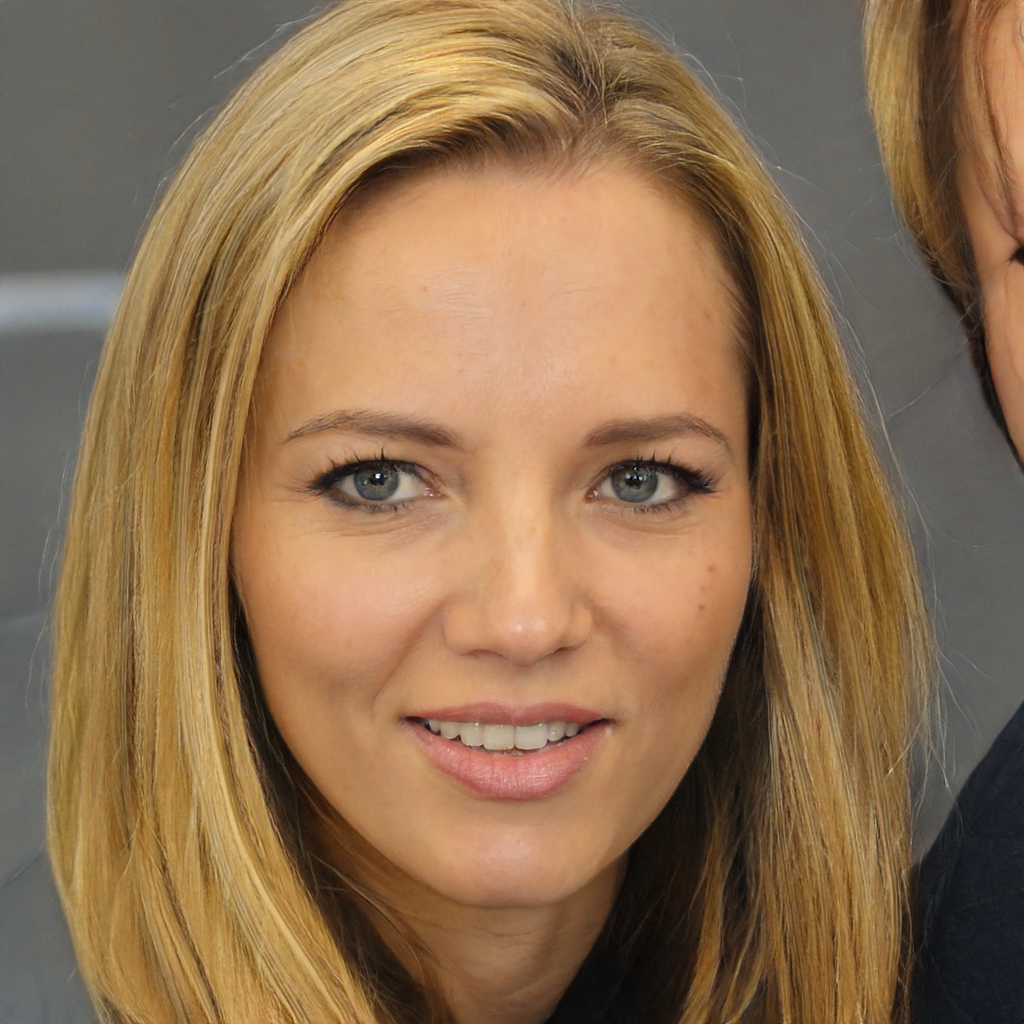
Portrait style: Real Portrait